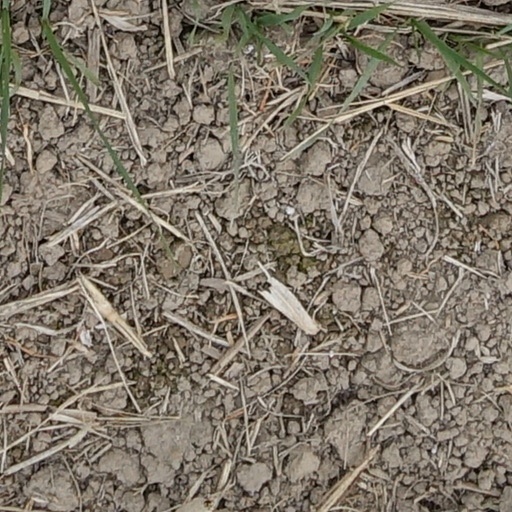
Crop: wheat